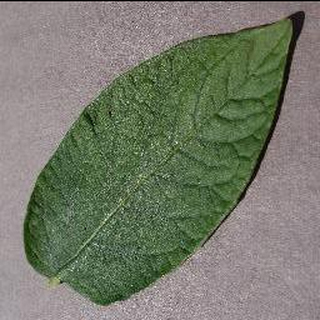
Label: healthy_potato